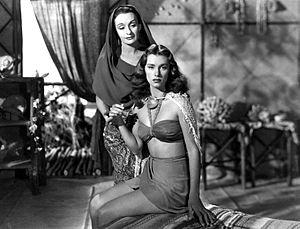
Tarzan et les Sirènes est un film américain réalisé par Robert Florey, sorti en 1948.